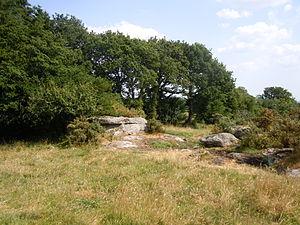
rochers granitiques de Miné Bibon à Guiscriff (Morbihan)
Guiscriff [ɡɥiskʁif] est une commune française située dans le département du Morbihan, en région Bretagne.